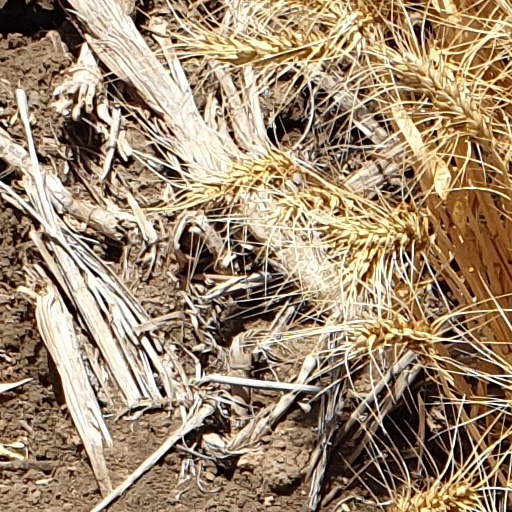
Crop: wheat